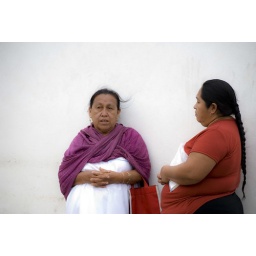
Two colorfully dressed older Mexican women from Yucatan standing against a white wall